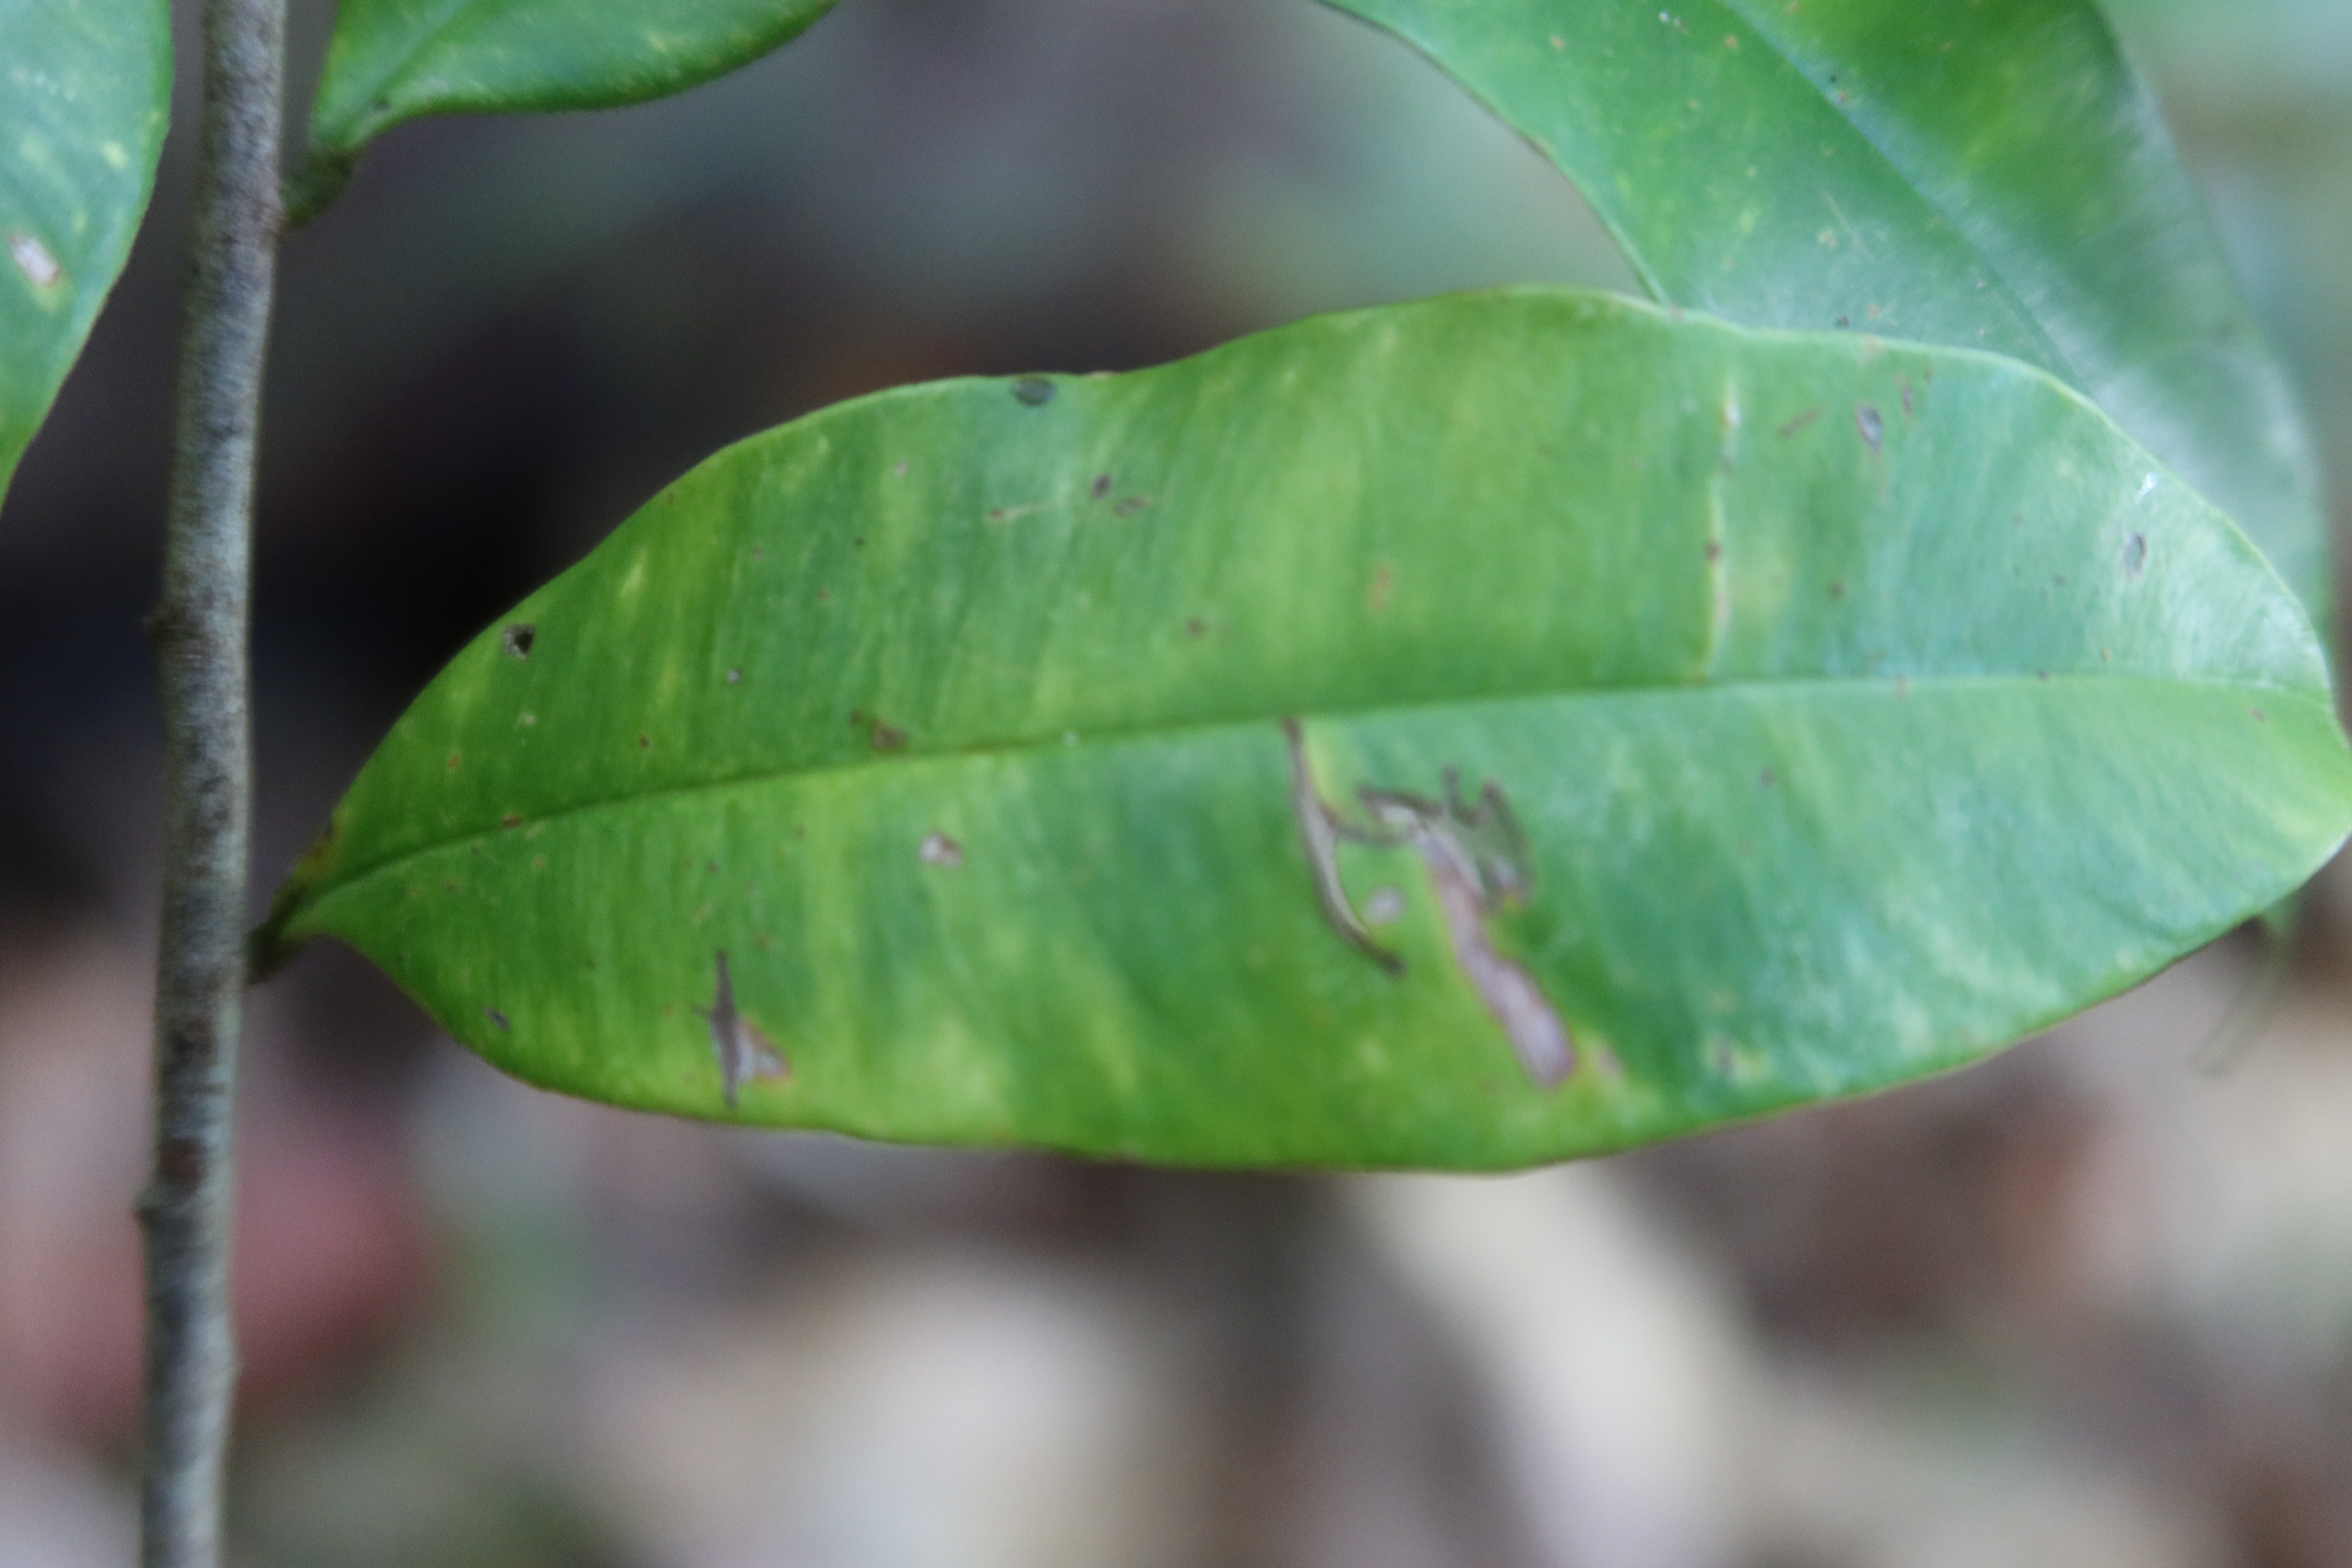
Label: Brown spots